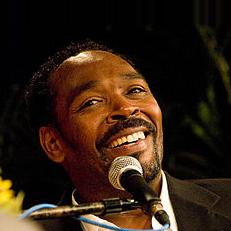
Age: 46